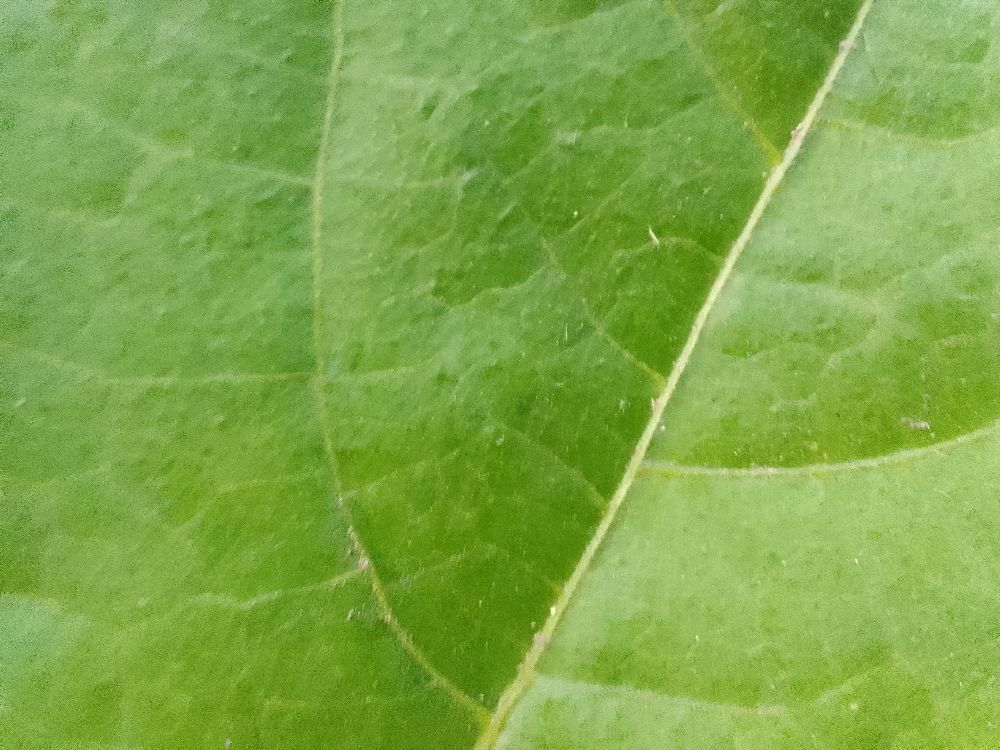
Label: healthy